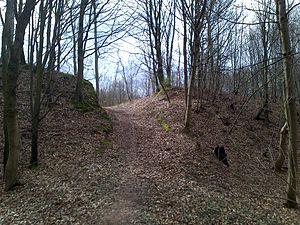
Rempart de l'oppidum
Tres Tabernæ est le nom de la ville actuelle de Saverne à l'époque gallo-romaine. Aux abords immédiats du site existe déjà à l'époque gauloise une fortification, l'oppidum du Fossé des Pandours. La ville, peu évoquée par les auteurs anciens, existe déjà au Iᵉʳ siècle de notre ère selon les traces archéologiques attestées. Les fouilles entreprises depuis le XIXᵉ siècle ont permis d'en mettre au jour un certain nombre de vestiges qui sont conservés au sein du musée du château des Rohan. Du fait de nombreuses carrières de grès rose, les archéologues ont pu dégager de nombreux éléments lapidaires conservés in situ depuis l'antiquité et appréhender le passé gallo-romain de la ville actuelle.
L'histoire du massif des Vosges est européenne tant par sa situation géographique aux confins de plusieurs royaumes et duchés que par les dynasties qui s'y sont implantées de manière plus ou moins durable. Avant le rattachement à la France de l'Alsace à partir de 1648, de la Franche-Comté en 1678, puis de la Lorraine en 1766, le massif vosgien a connu deux périodes où il était situé dans une seule et même entité politique ou administrative : l'empire romain et la Lotharingie. En conséquence, son histoire est marquée par l'éclatement territorial ou Kleinstaaterei caractéristique du Saint-Empire romain germanique dans lequel la montagne vosgienne sur son versant occidental aura vécu presque jusqu'à sa fin officiel en 1806, soit 40 ans seulement après le rattachement du duché lorrain au royaume de France.
L'oppidum du Fossé des Pandours est un centre urbain du peuple celtique des Médiomatriques, établi près du col de Saverne, sur le territoire des communes actuelles de Saverne et d'Ottersthal.